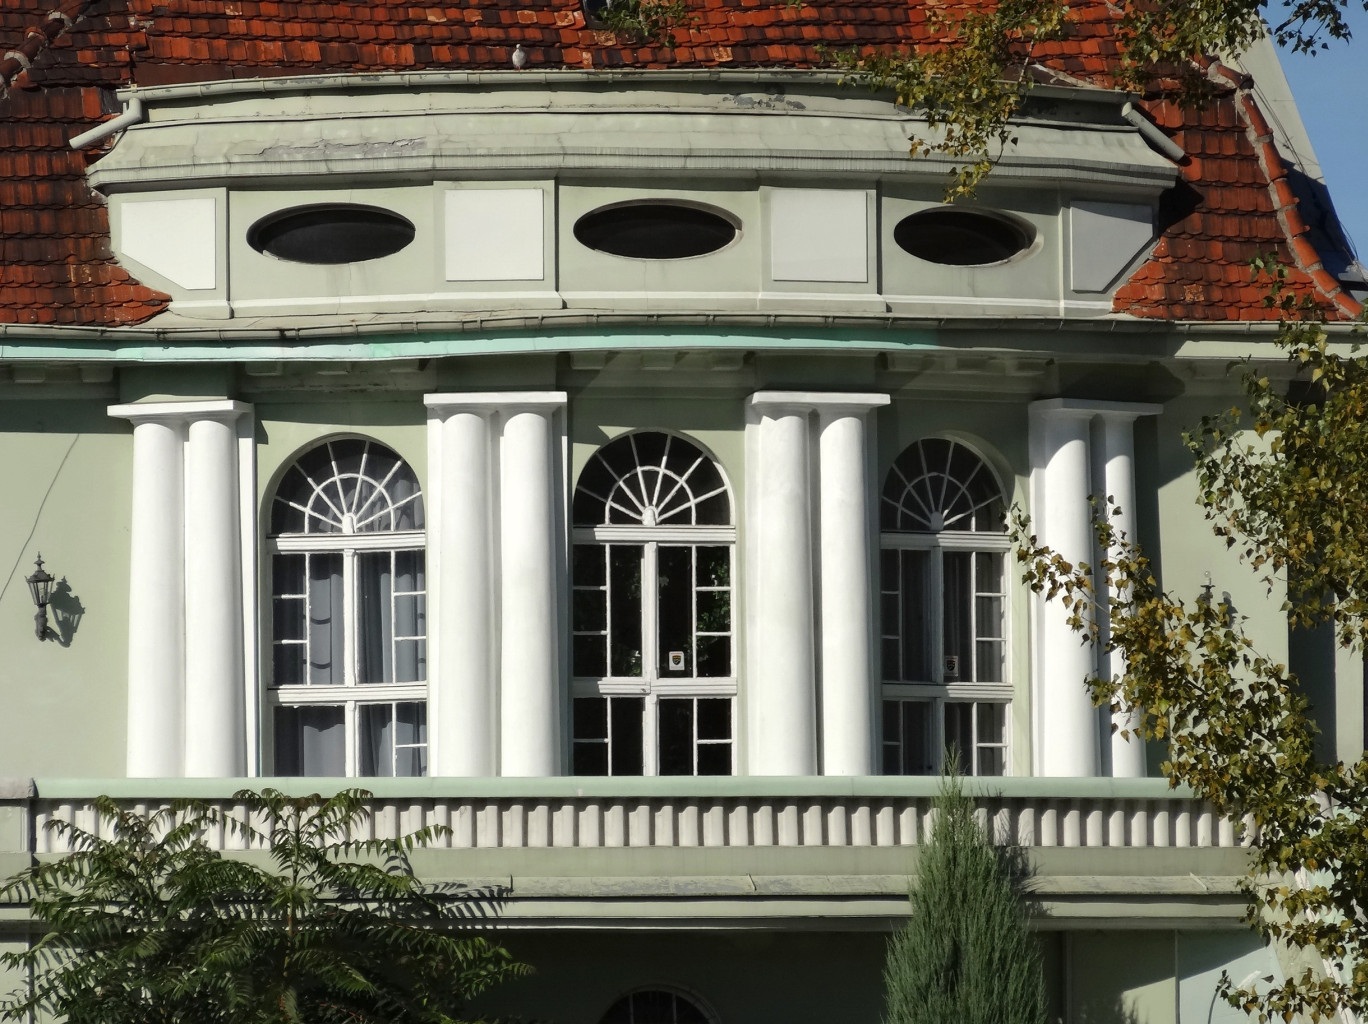
architecture, villa, mansion, house, window, building, home, balcony, facade, property, windows, columns, front, estate